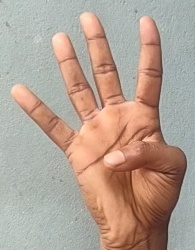
ASL sign: 4